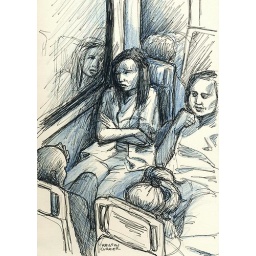
Night commute - A moody-looking girl in hospital garb rides with coworkers.